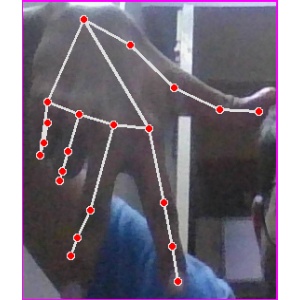
अक्षर: ग